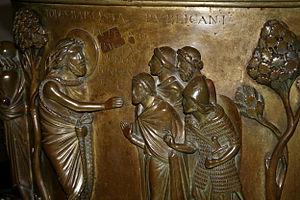
Liège (Belgique), église Saint-Barthélemy - Fonts baptismaux de Saint-Barthélemy (début du XIIe siècle). - L'appel de Saint Jean Baptiste à la pénitence.
Les fonts baptismaux de Notre-Dame de la collégiale Saint-Barthélemy à Liège sont un véritable chef-d'œuvre d'art mosan, tant sur le plan esthétique que sur le plan technique. Les passionnés de l'art mosan les présentent comme « une des sept merveilles de Belgique ».
L’art mosan est un art roman d'influence carolingienne et ottonienne de la vallée de la Meuse, actif du XIᵉ au XIIIᵉ siècles. La région mosane correspond aux frontières de l'ancien diocèse de Liège qui s'étendait principalement dans le territoire de l'actuelle Belgique, mais également sur une partie de la France, des Pays-Bas et de l'Allemagne.